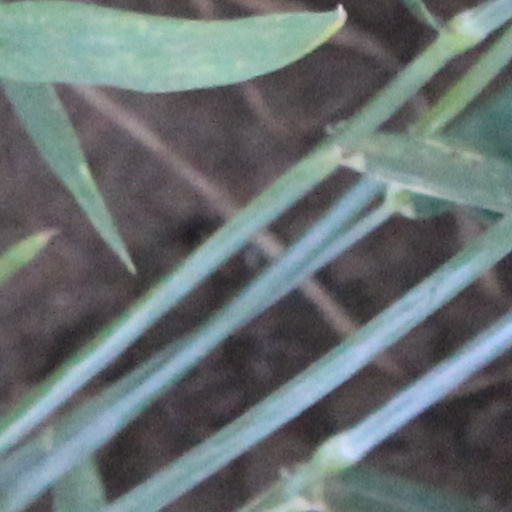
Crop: wheat